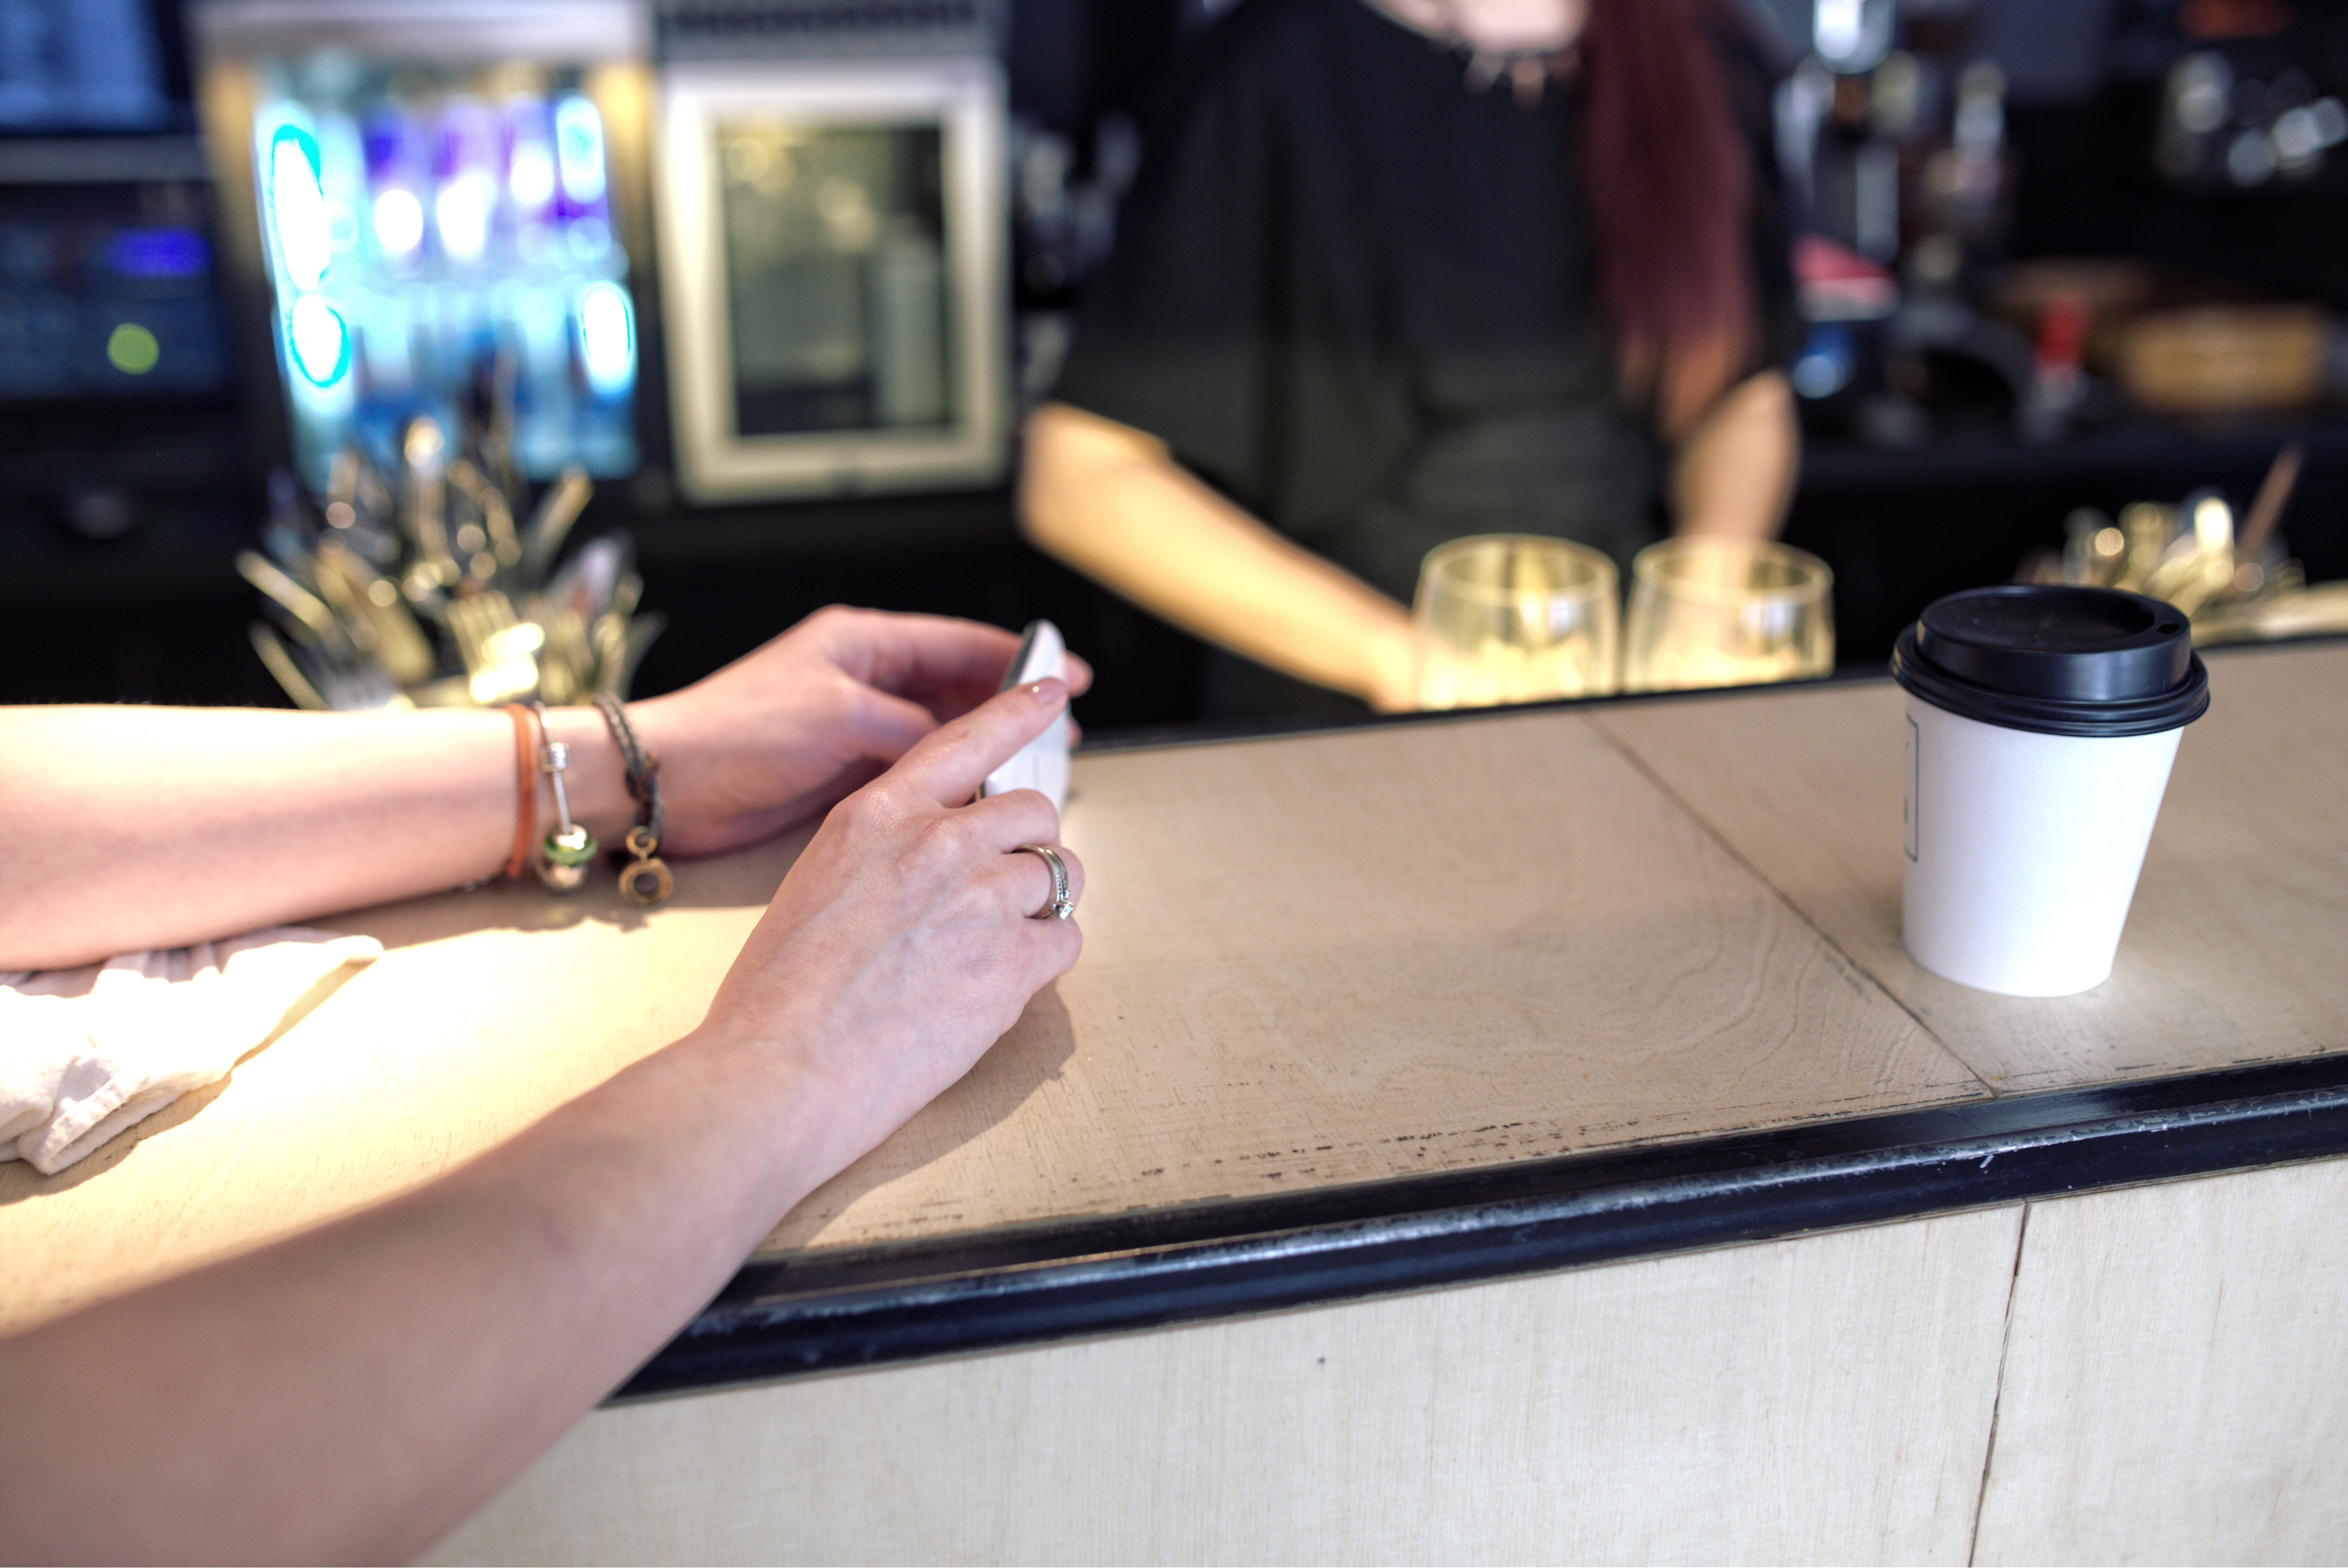
hand, finger, nail, drink, alcohol, games